Irenopolis (Isauria)

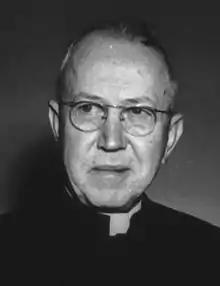
Cardinal Edward Mooney

Coins found bearing the name Irenopolis belong rather to a city of the same name located in Cilicia, the ancient Neronias, some of whose bishops are also known.